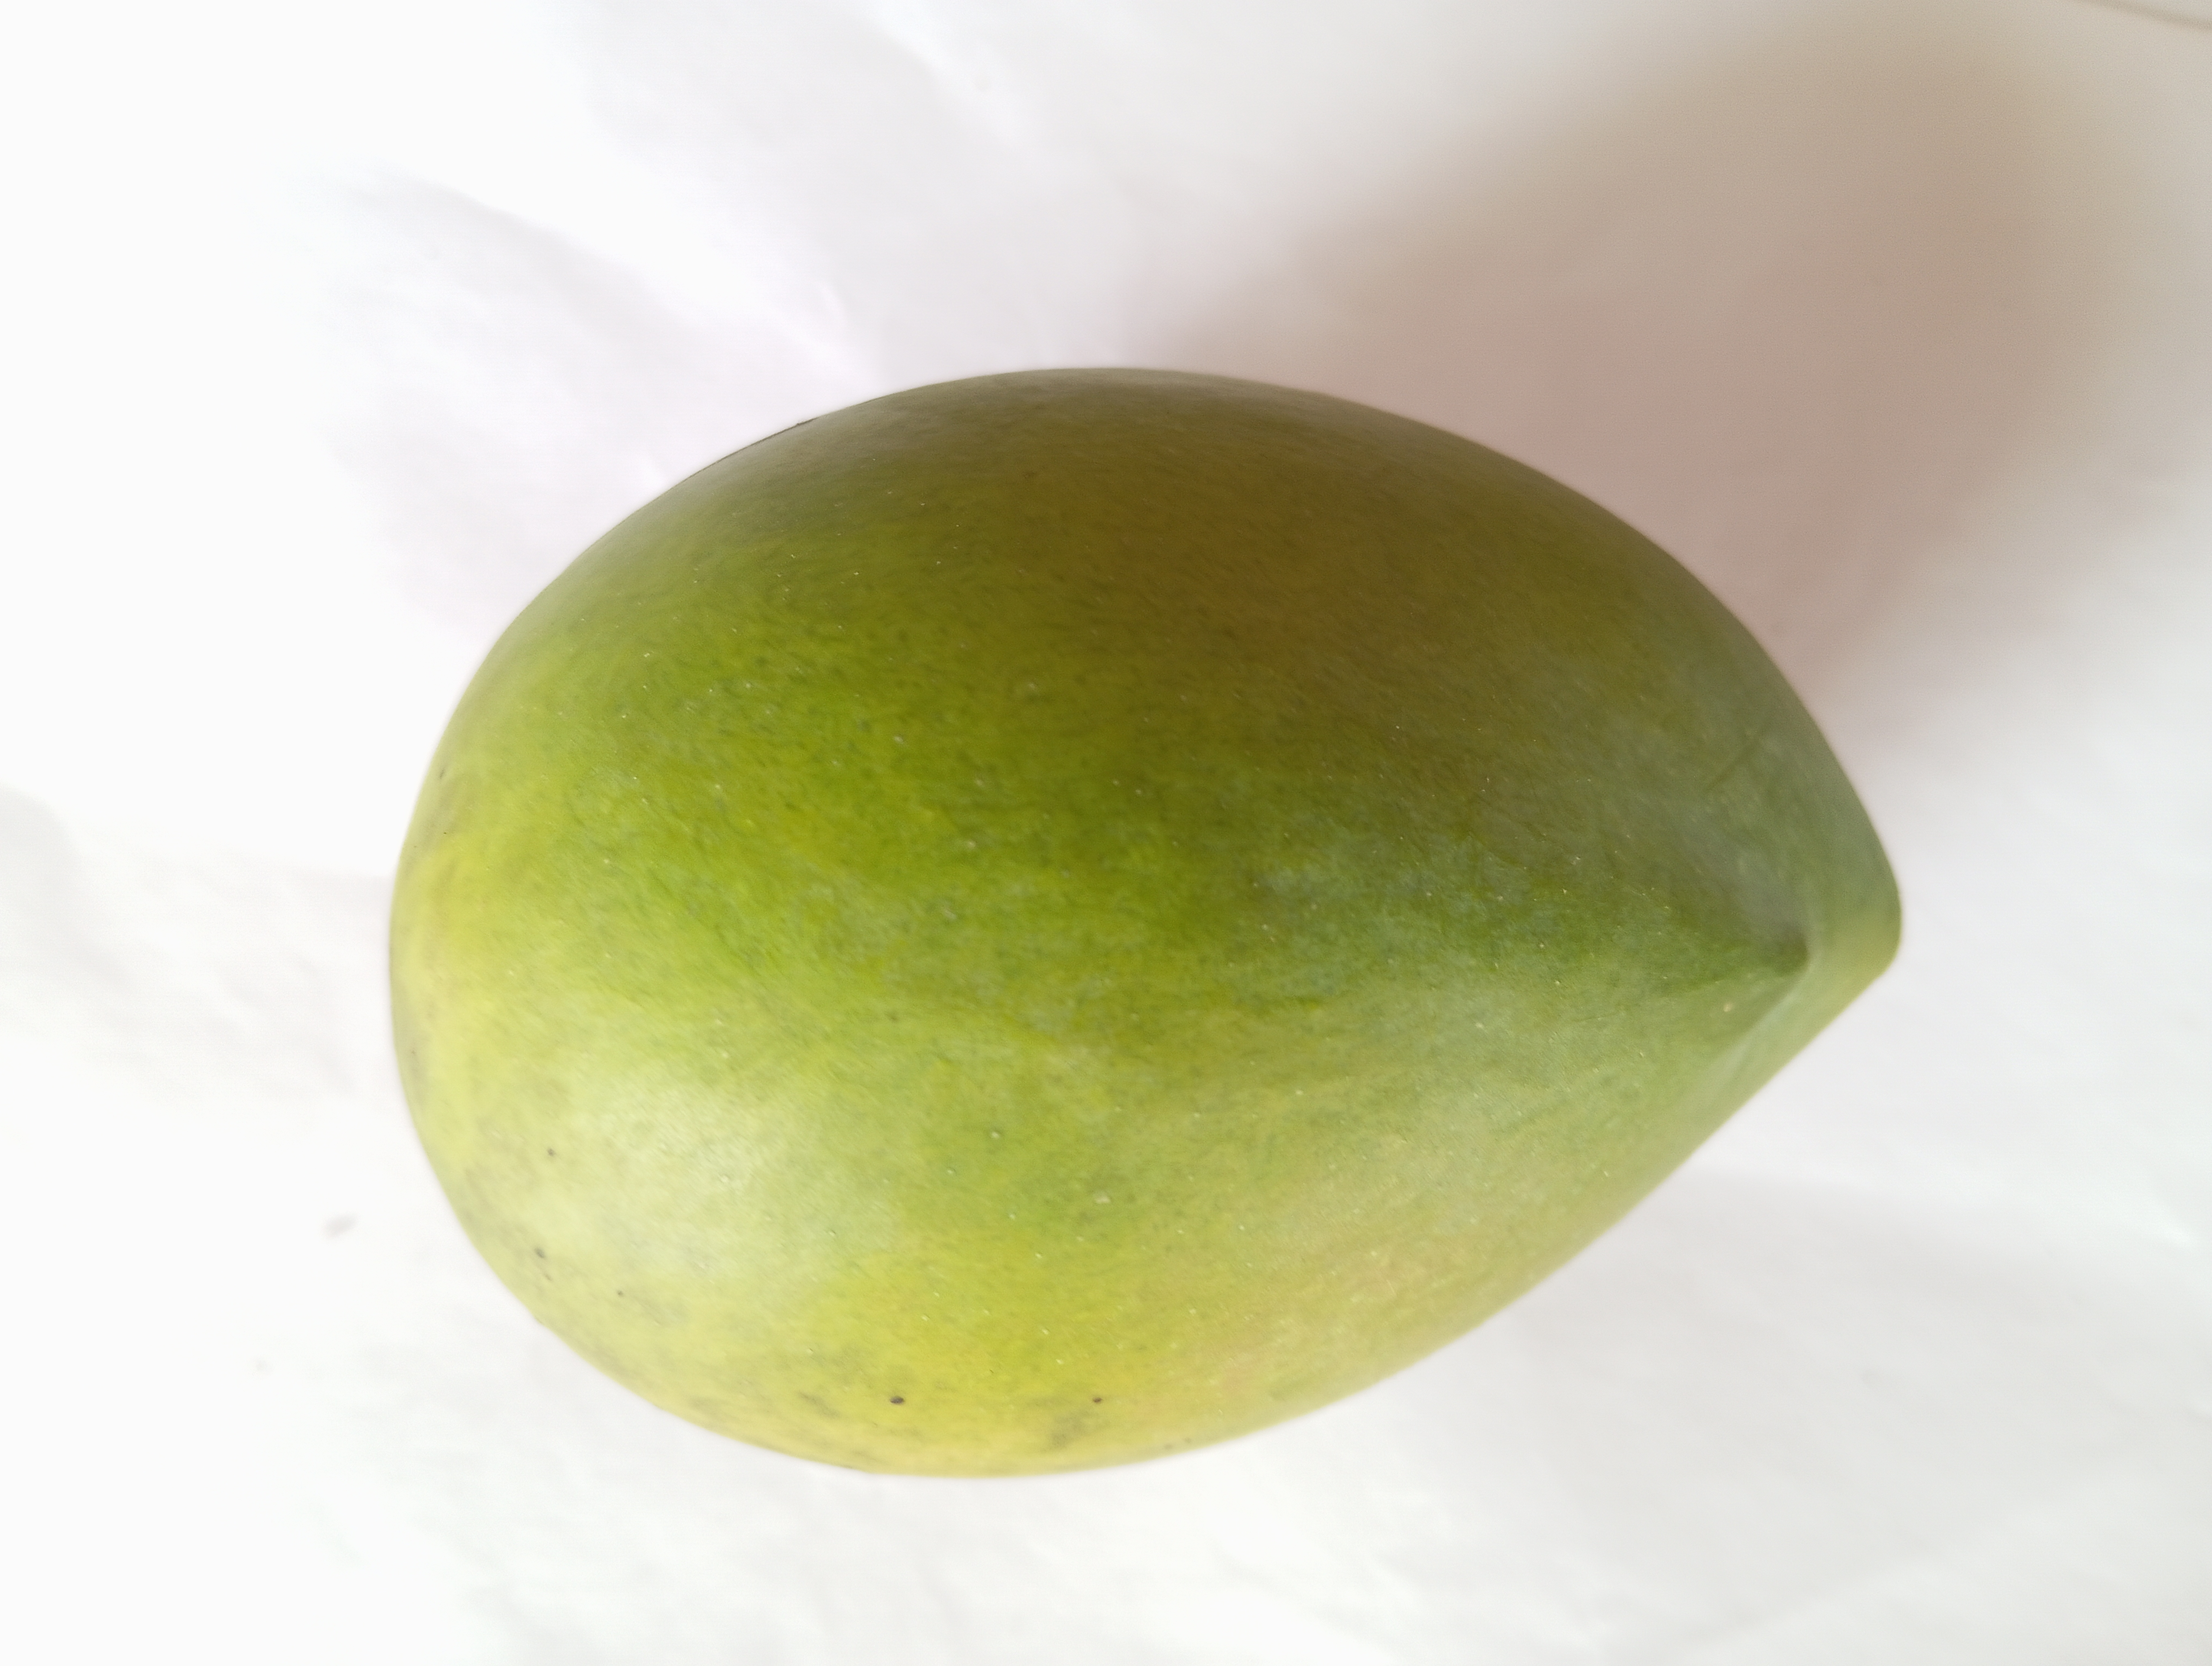
Mango variety: Harivanga